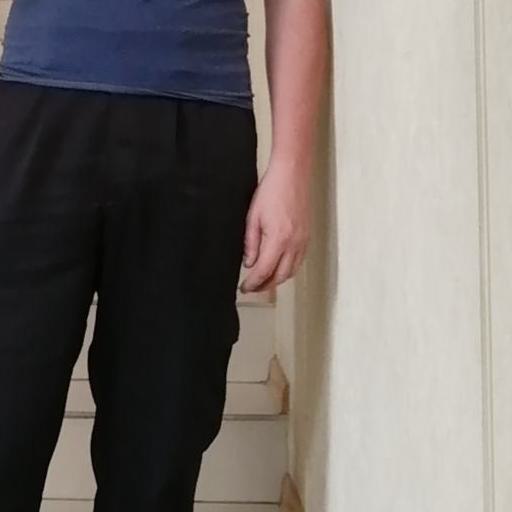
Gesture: no_gesture